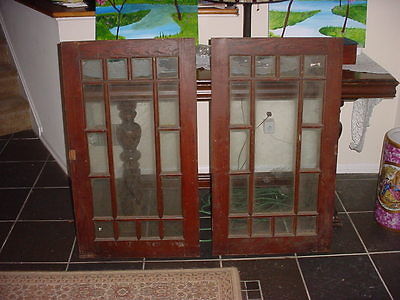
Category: cabinet